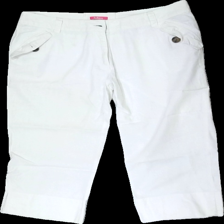
View: front
Type: Trousers
Category: Ladies
Brand: Hillevi
Colors: White
Material: 100% cotton
Cut: Cropped
Size: 42
Season: Summer
Stains: Minor
Damage location: middle right
Damage 2: fläck
Damage 2 location: middle right
Price range: <50
Recommended usage: Reuse
Description: vita byxor som går till knäna med några svarta streck bak